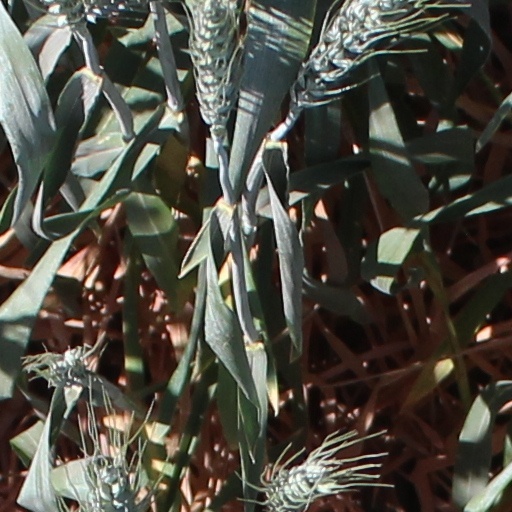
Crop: wheat